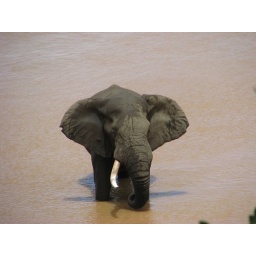
elephant having a bath in Letaba River,